Cerberus (sonar)

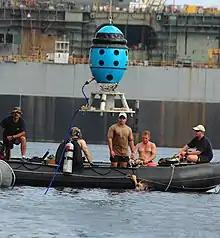
U.S. Navy sailors guiding a Cerberus Mod 1 Swimmer Detection System into the water at Naval Station Pascagoula.

Cerberus is an ultrasound diver detection sonar to detect submerged divers. Mod 1 was made by Qinetiq, in their underwater business division. It was unveiled at UDT 2003. The underwater division was sold to ATLAS ELEKTRONIK UK in 2009 and the Mod 2 version was developed by them. It is semi-intelligent and reportedly can detect an air-filled chest cavity underwater and let its operator tell whether the echo is from a man or something irrelevant such as a seal or dolphin, and to distinguish between: a shoal of fish; a ship's wake; a diver with an open-circuit scuba set; a stealth diver with a rebreather; flotsam and jetsam.